Saint Alban

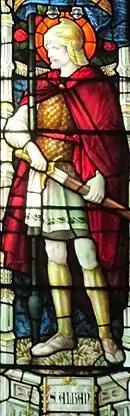
Stained-glass window depicting Saint Alban as a soldier in Lancaster Priory, designed by Carl Almquist.

The hilltop located outside eventually became the centre of the cult devoted to Alban. It has been claimed (but doubted by some) that a "memoria" over the execution point and holding the relics of Alban may have existed at the site from , possibly earlier. There was certainly a cult centre of Saint Alban at by the time of Bede , and the mention in Gildas strongly suggests that it was already in existence by the early sixth century. However, when and how the cult of Saint Alban originated is the subject of some debate: there is little textual or archaeological evidence that a cult of Saint Alban existed before Germanus of Auxerre visited the site in 429. In fact, one version of the "" says that Germanus did not know the name or story of Saint Alban before visiting the site, and Alban appeared to him in a dream to reveal his identity and martyrdom story. That can be interpreted as suggesting that the cult of Saint Alban did not exist before the arrival of Germanus. Germanus is said to have taken away dust from the site, which was still marked with Alban's blood. The cult and veneration of saints was still in its infancy at this time, and it has been suggested that Germanus had a hand in creating and promoting the cult of Saint Alban.